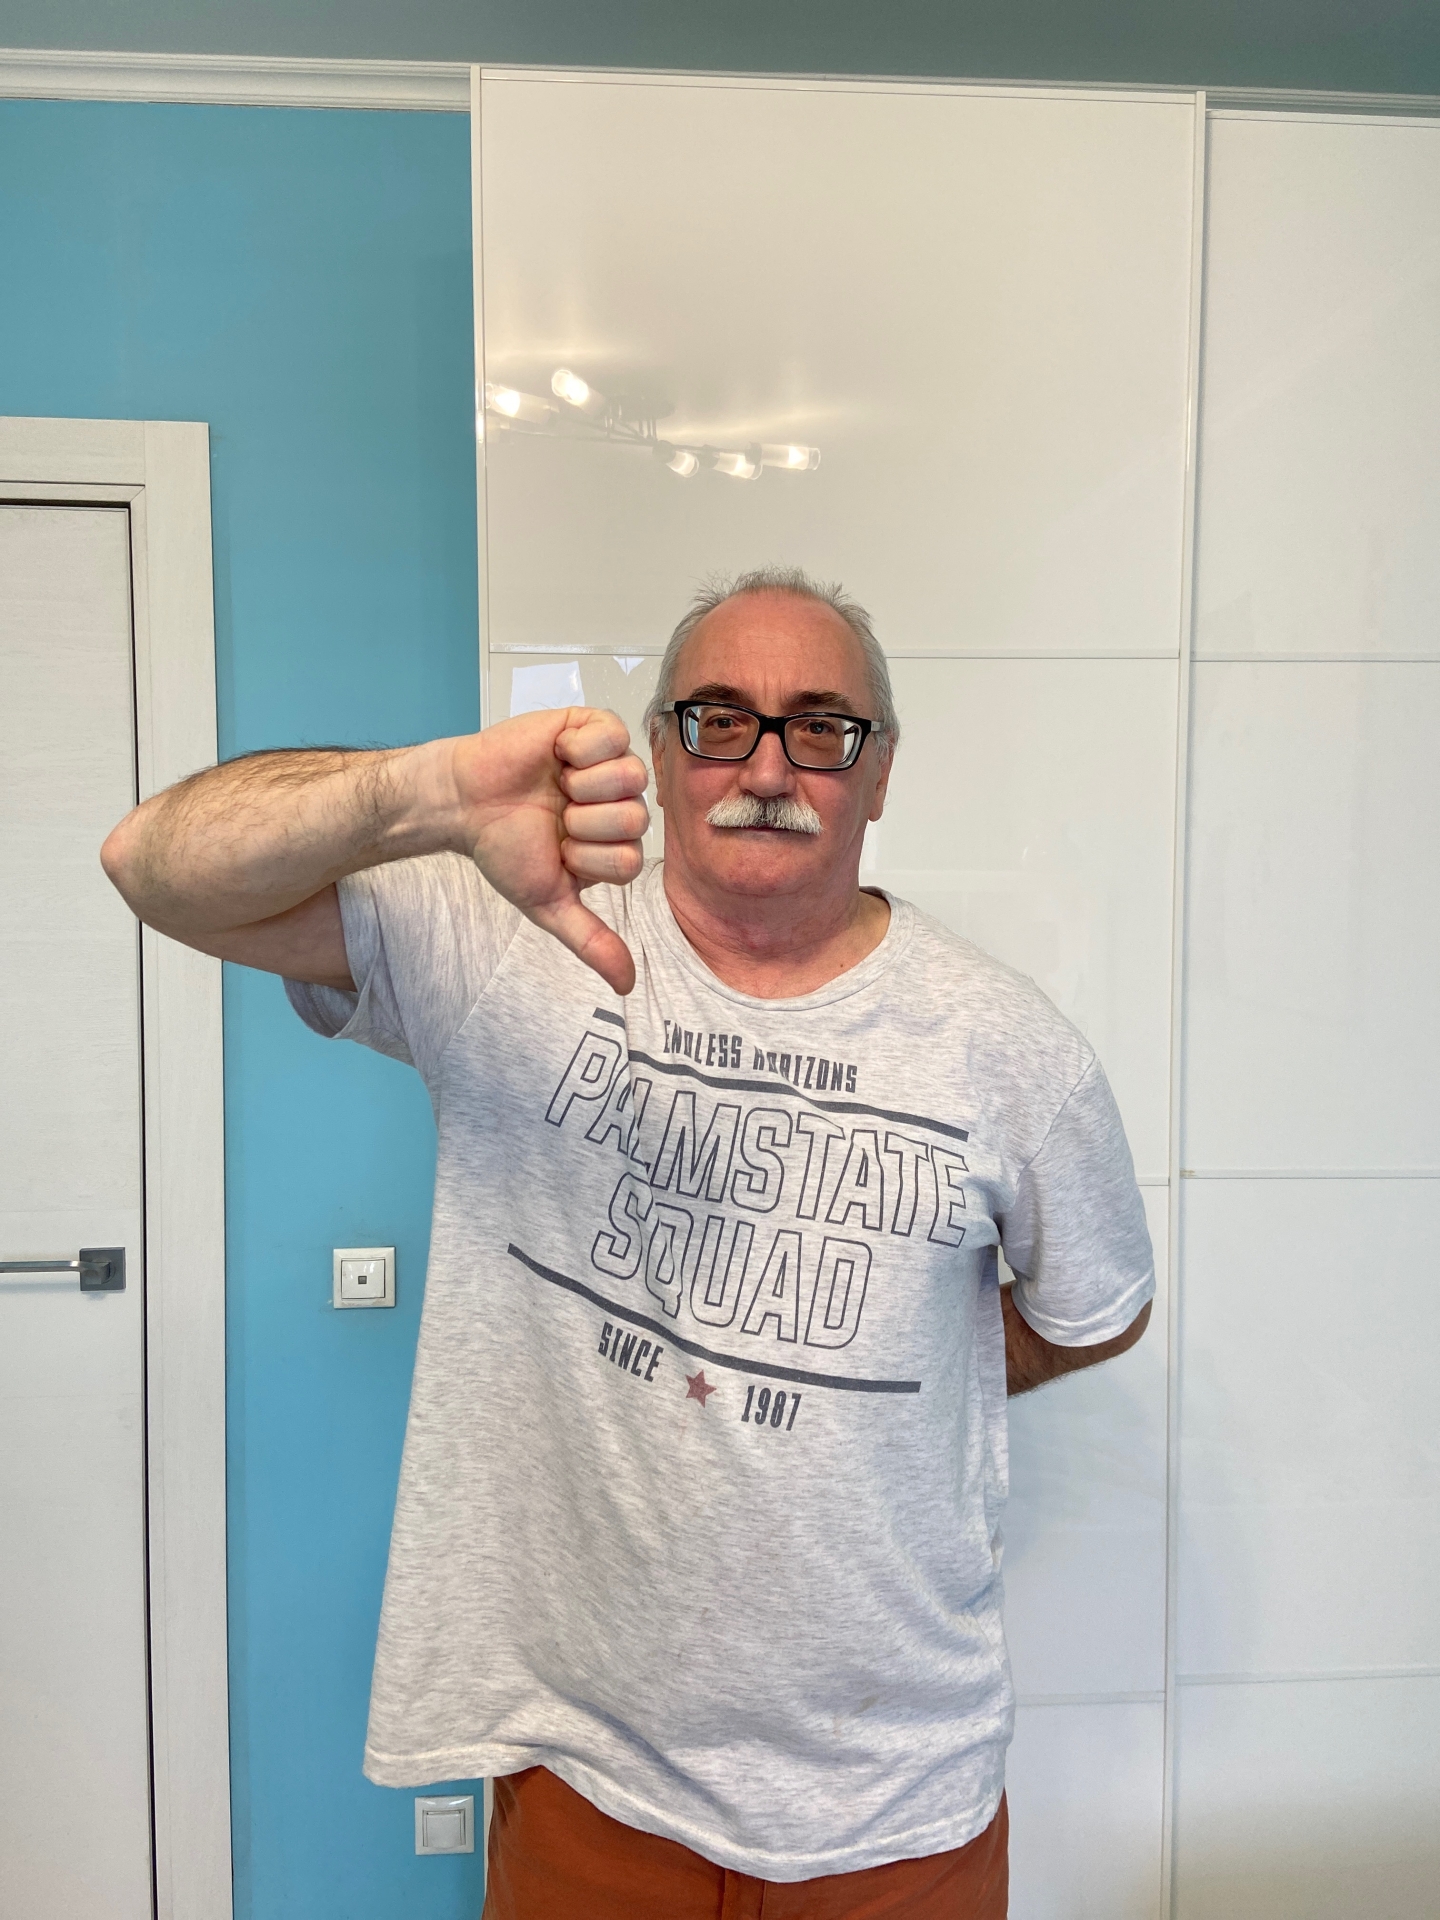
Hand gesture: dislike